Two Mothers (1916 film)

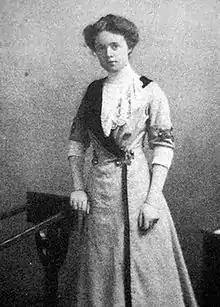

The story was created by Ida Alexa Ross Wylie better known as I. A. R. Wylie (1885–1959). She was